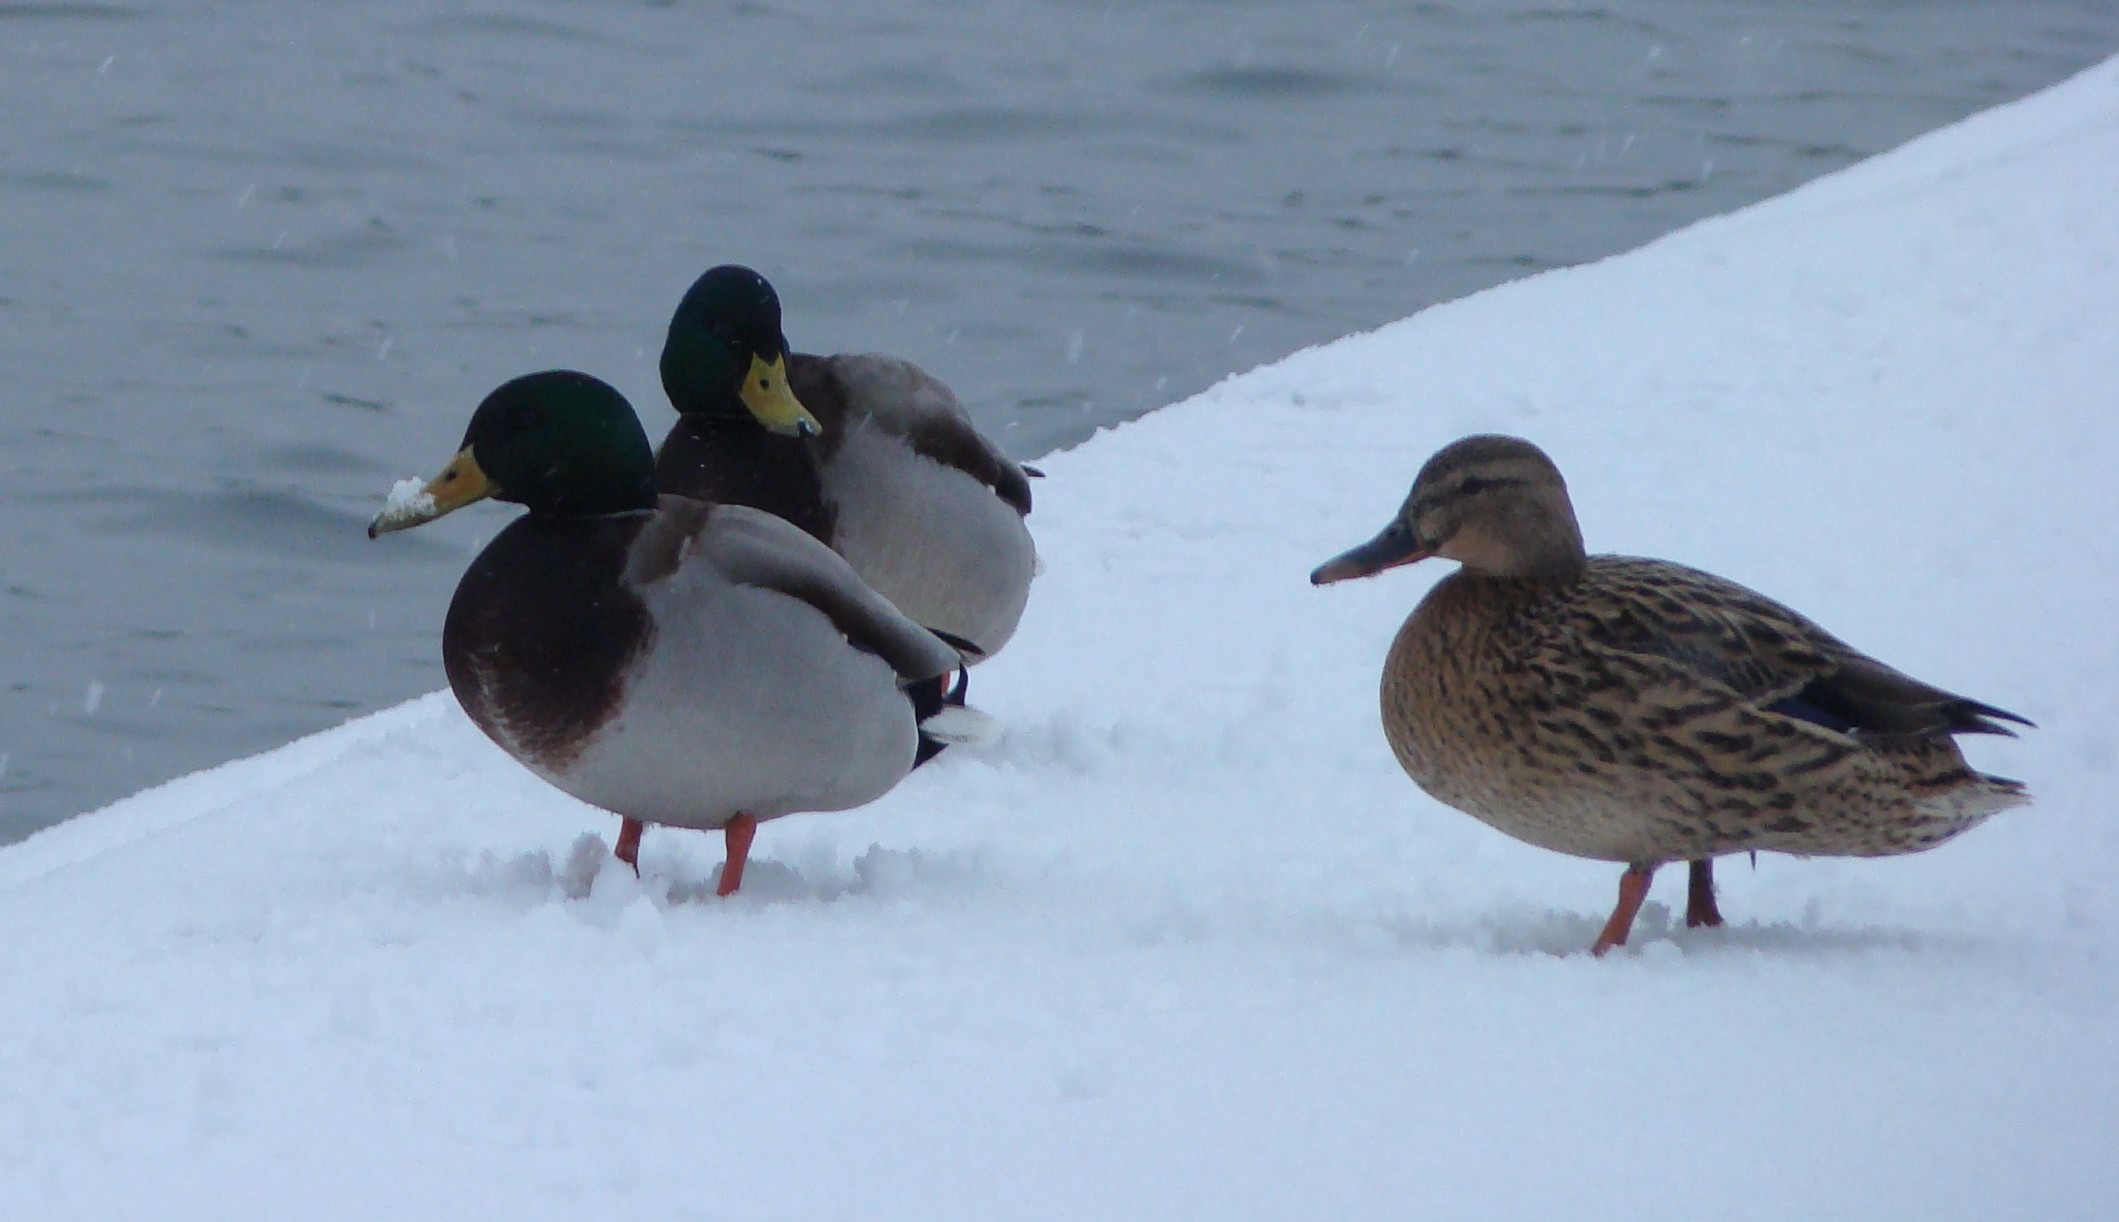
snow, bird, city, cityscape, beak, fauna, birds, duck, animals, vertebrate, sony, ducks, moscow, russia, waterfowl, cityscapes, water bird, mallard, moskau, moscou, dsc, h9, dsch9, ducks geese and swans